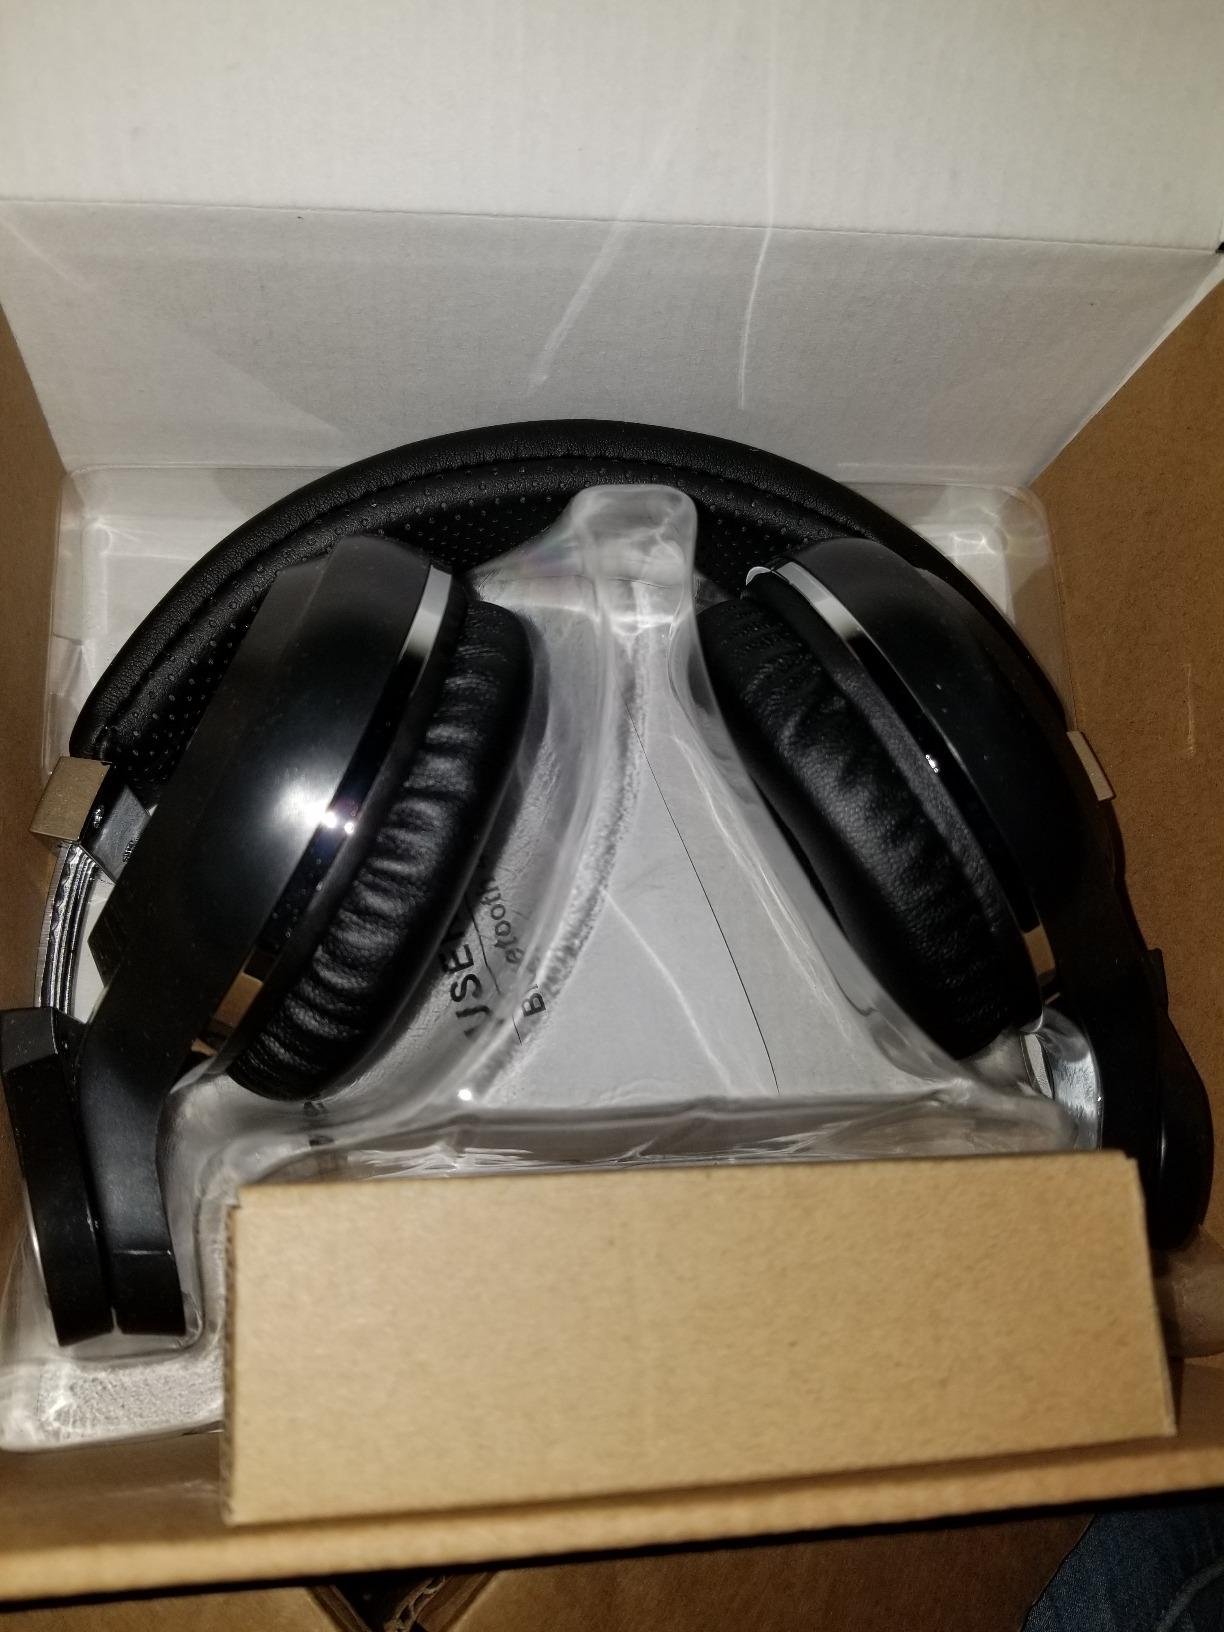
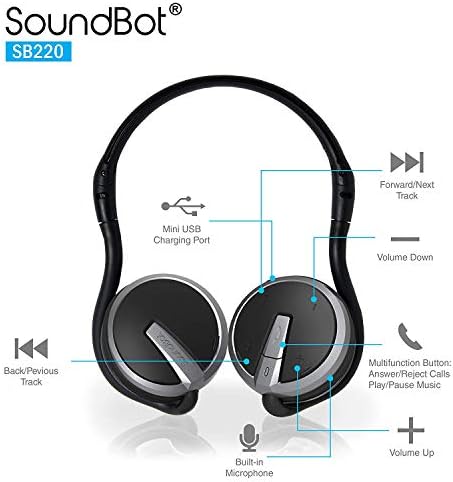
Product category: headphones
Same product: no